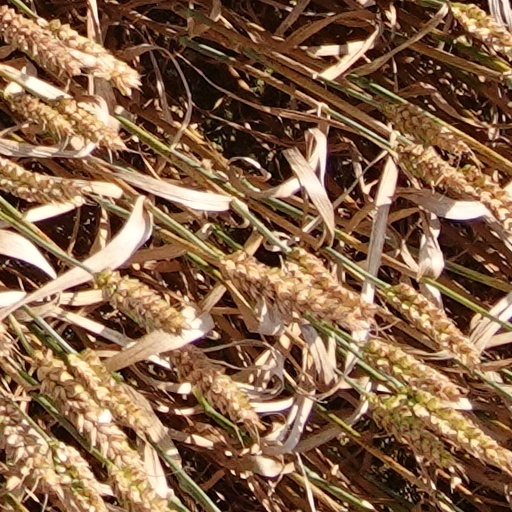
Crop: wheat